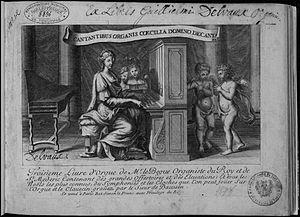
Nicolas-Antoine Lebègue, né à Laon en 1631 et mort à Paris le 6 juillet 1702, est un compositeur, organiste et claveciniste français.